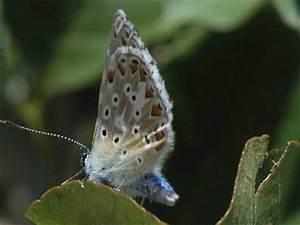
Label: farfalla